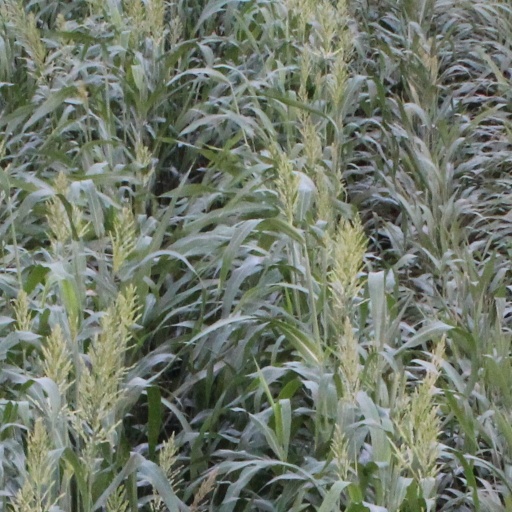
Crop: sorghum